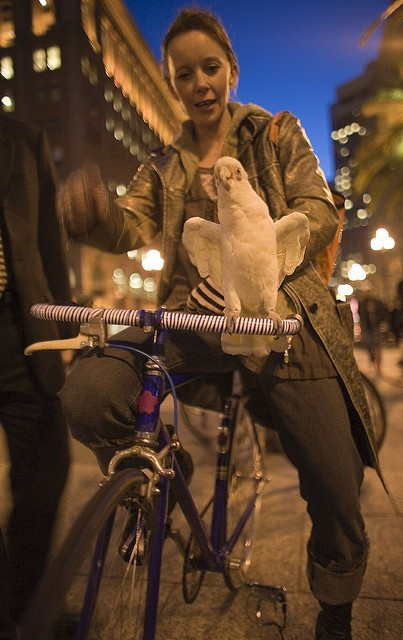
A woman on a bike with a white bird on the handle bar.
A woman riding a bicycle as a bird is perched on top of it.
A woman on a bike on the sidewalk with a tropical bird.
A woman sitting on a bike with a parrot on the handlebar.
A child with a bird on their handlebars.